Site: brandenburg
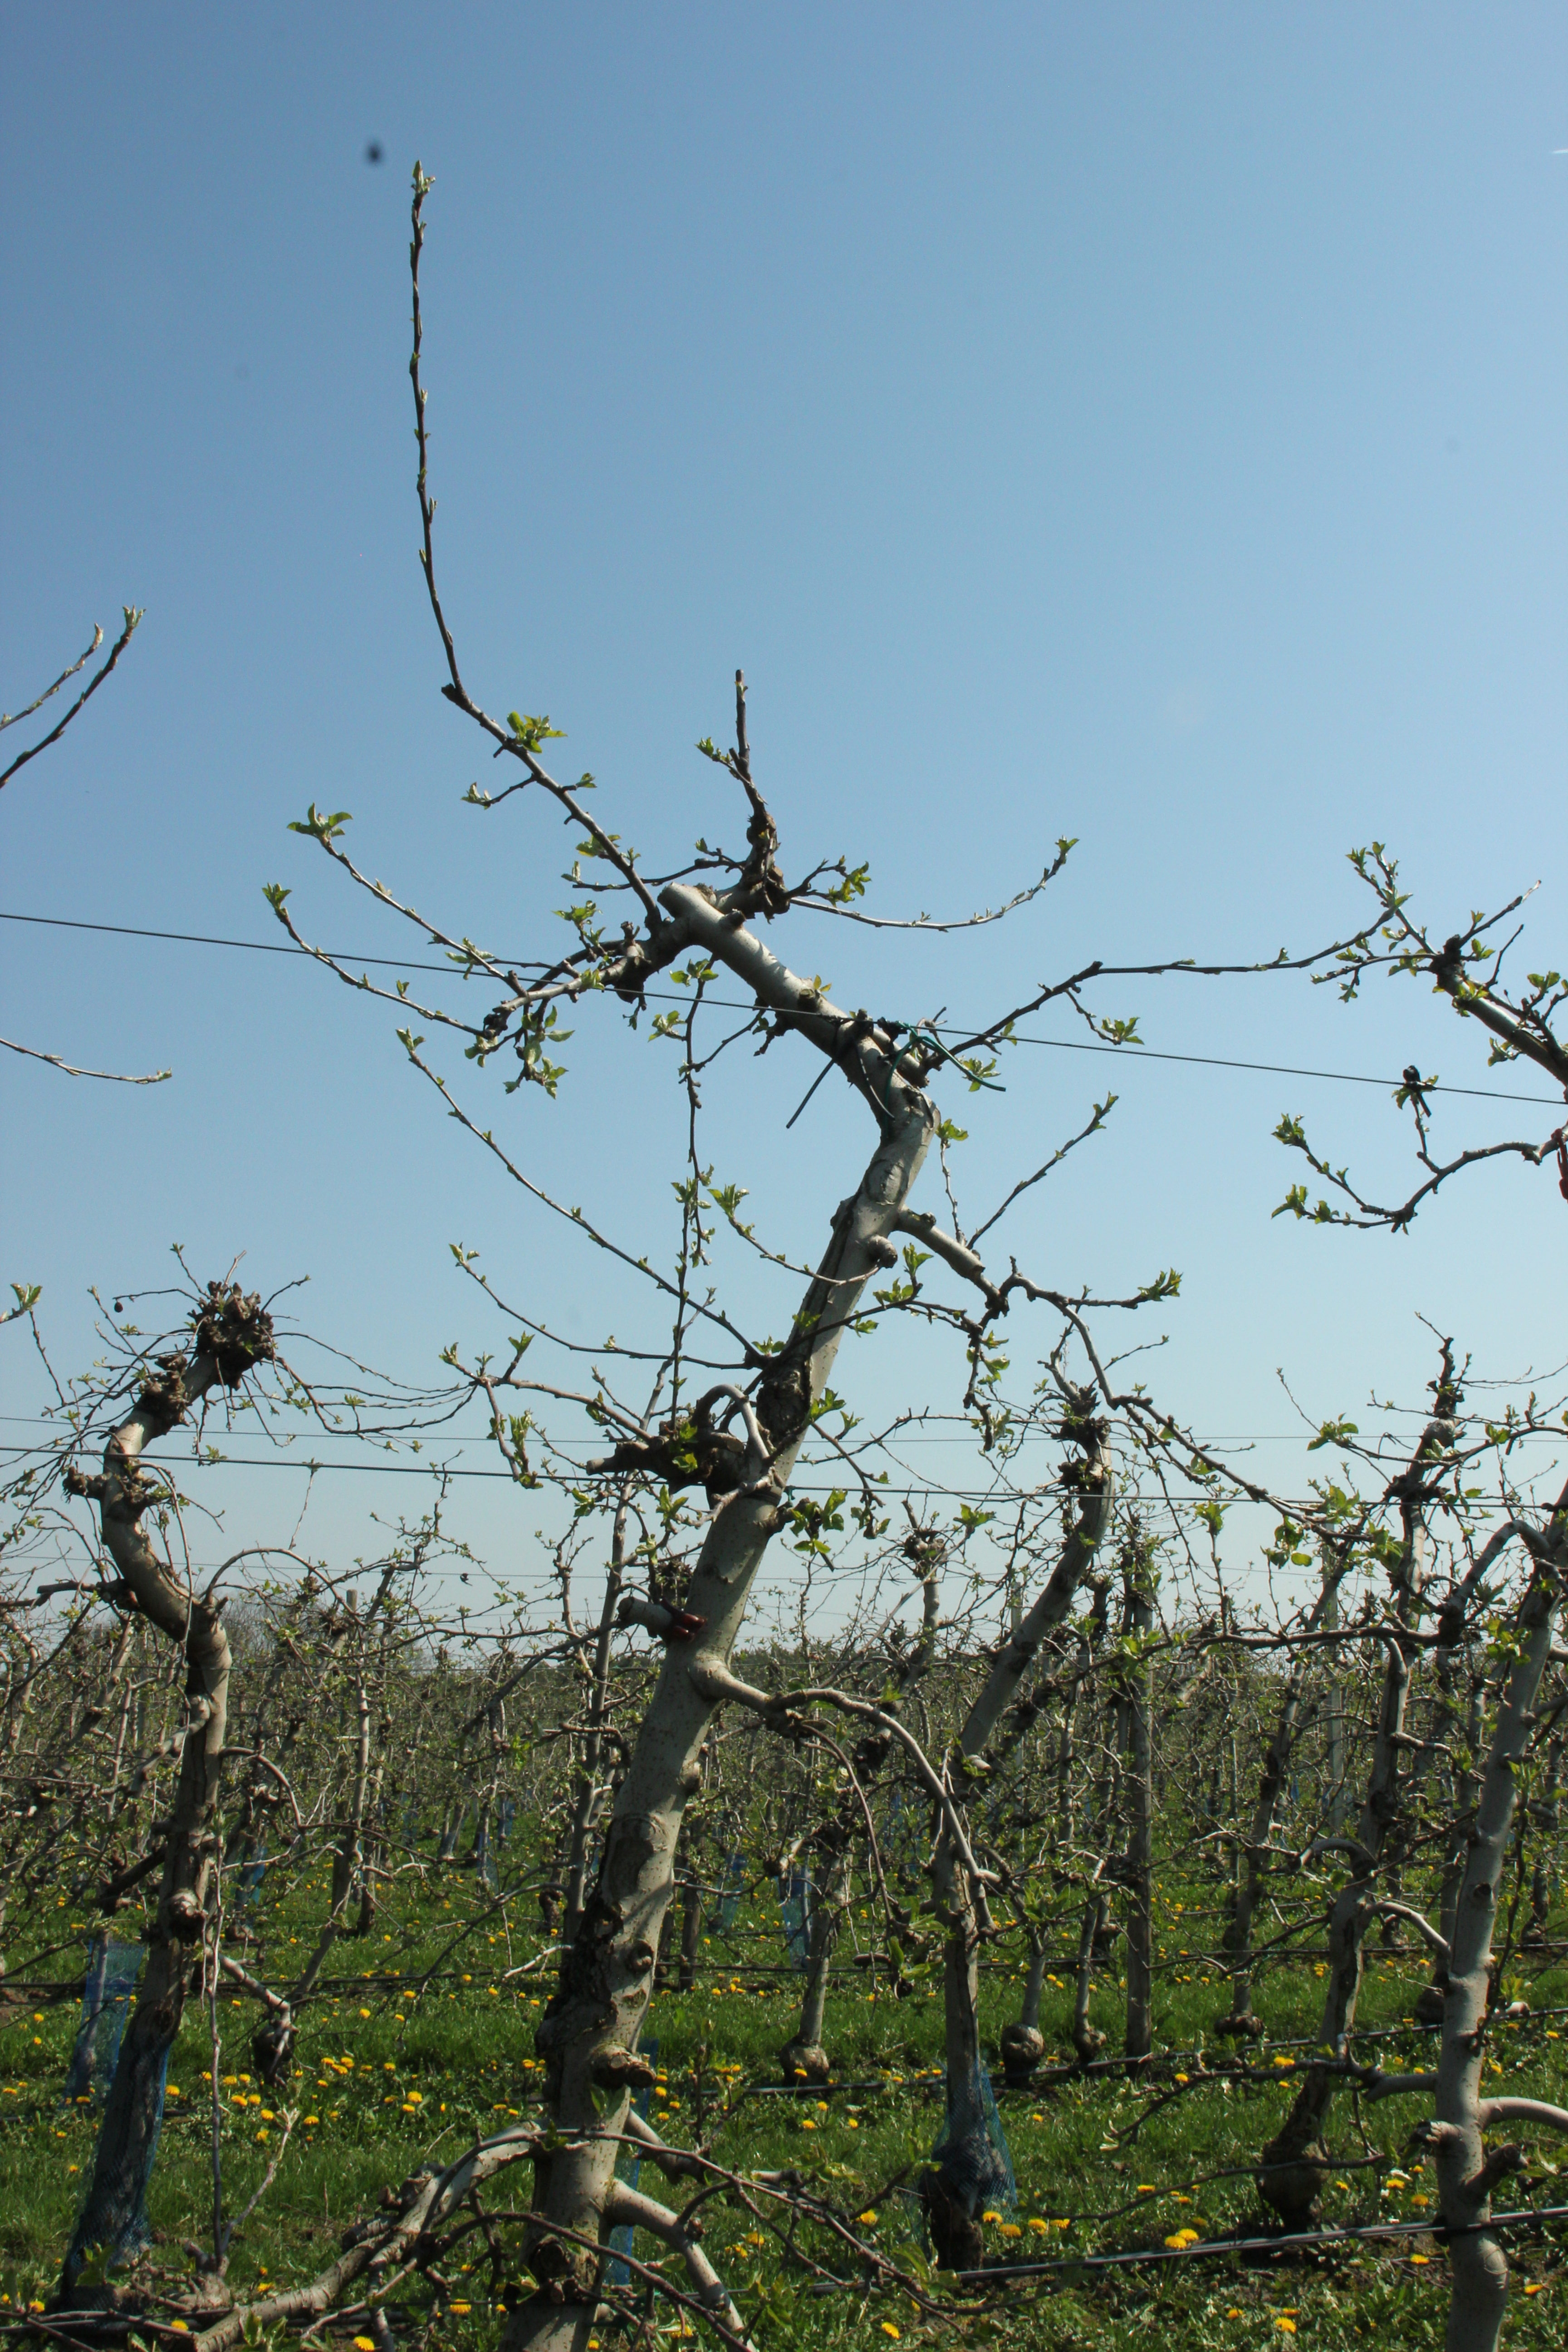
Growth stage (BBCH 56): Inflorescence emergence